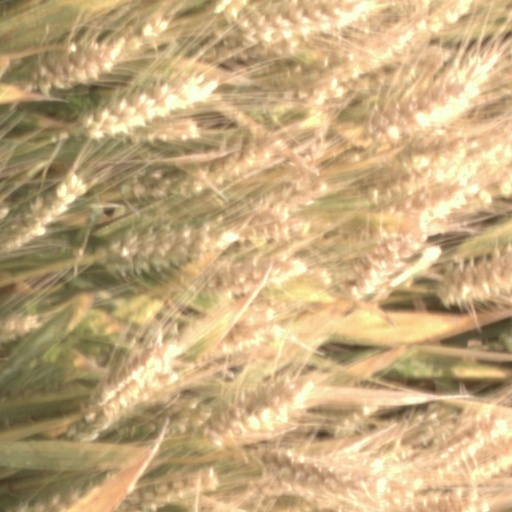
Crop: wheat